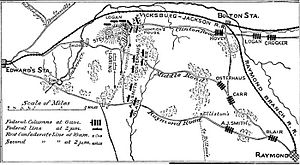
Slaget ved Champion Hill / Slaget
Kort fra Campaigns of the Civil War: The Mississippi, af Francis Vinton Greene, 1882.
Kort fra Campaigns of the Civil
Slaget ved Champion Hill, som blev udkæmpet den 16. maj 1863 var et afgørende slag i Vicksburg kampagnen under den Amerikanske borgerkrig. Generalmajor Ulysses S. Grant og Army of the Tennessee forfulgte den retirerende konfødererede hær under generalløjtnant John C. Pemberton og besejrede hans hær 30 km øst for Vicksburg, Mississippi, hvilket uvægerligt førte til Belejringen af Vicksburg og overgivelsen.